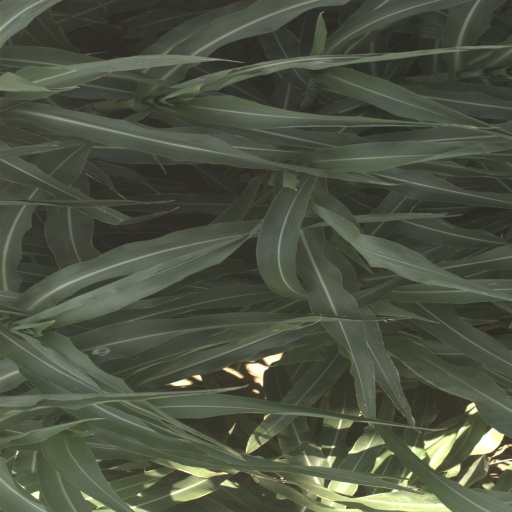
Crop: sorghum